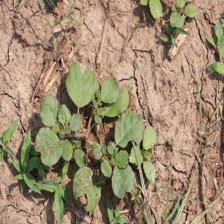
Label: BroadLeafWeed